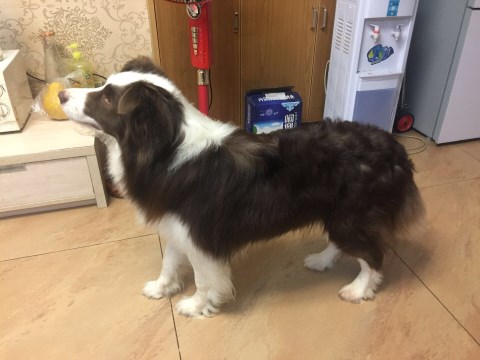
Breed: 2594-n000109-Border_collie